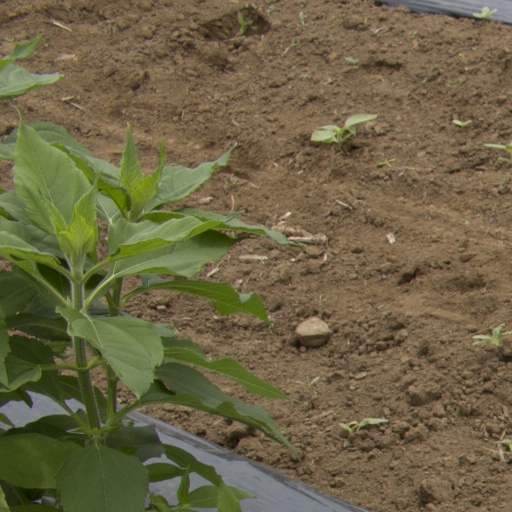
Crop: Jerusalem artichoke